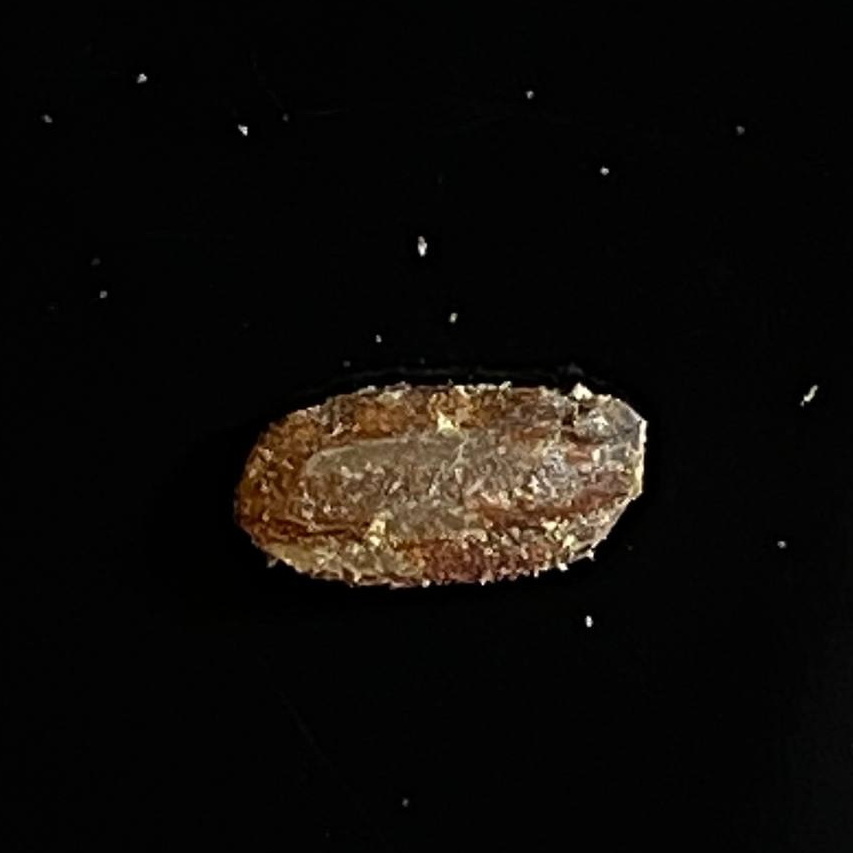
Rice variety: Lal_Aush